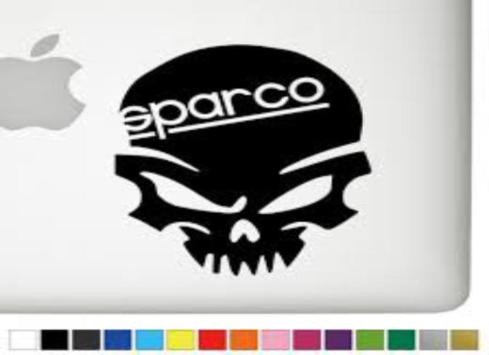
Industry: Clothes